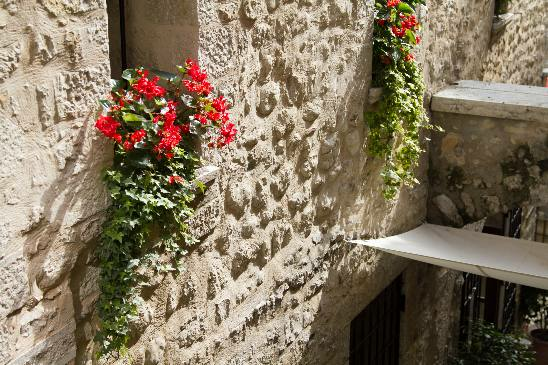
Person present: No